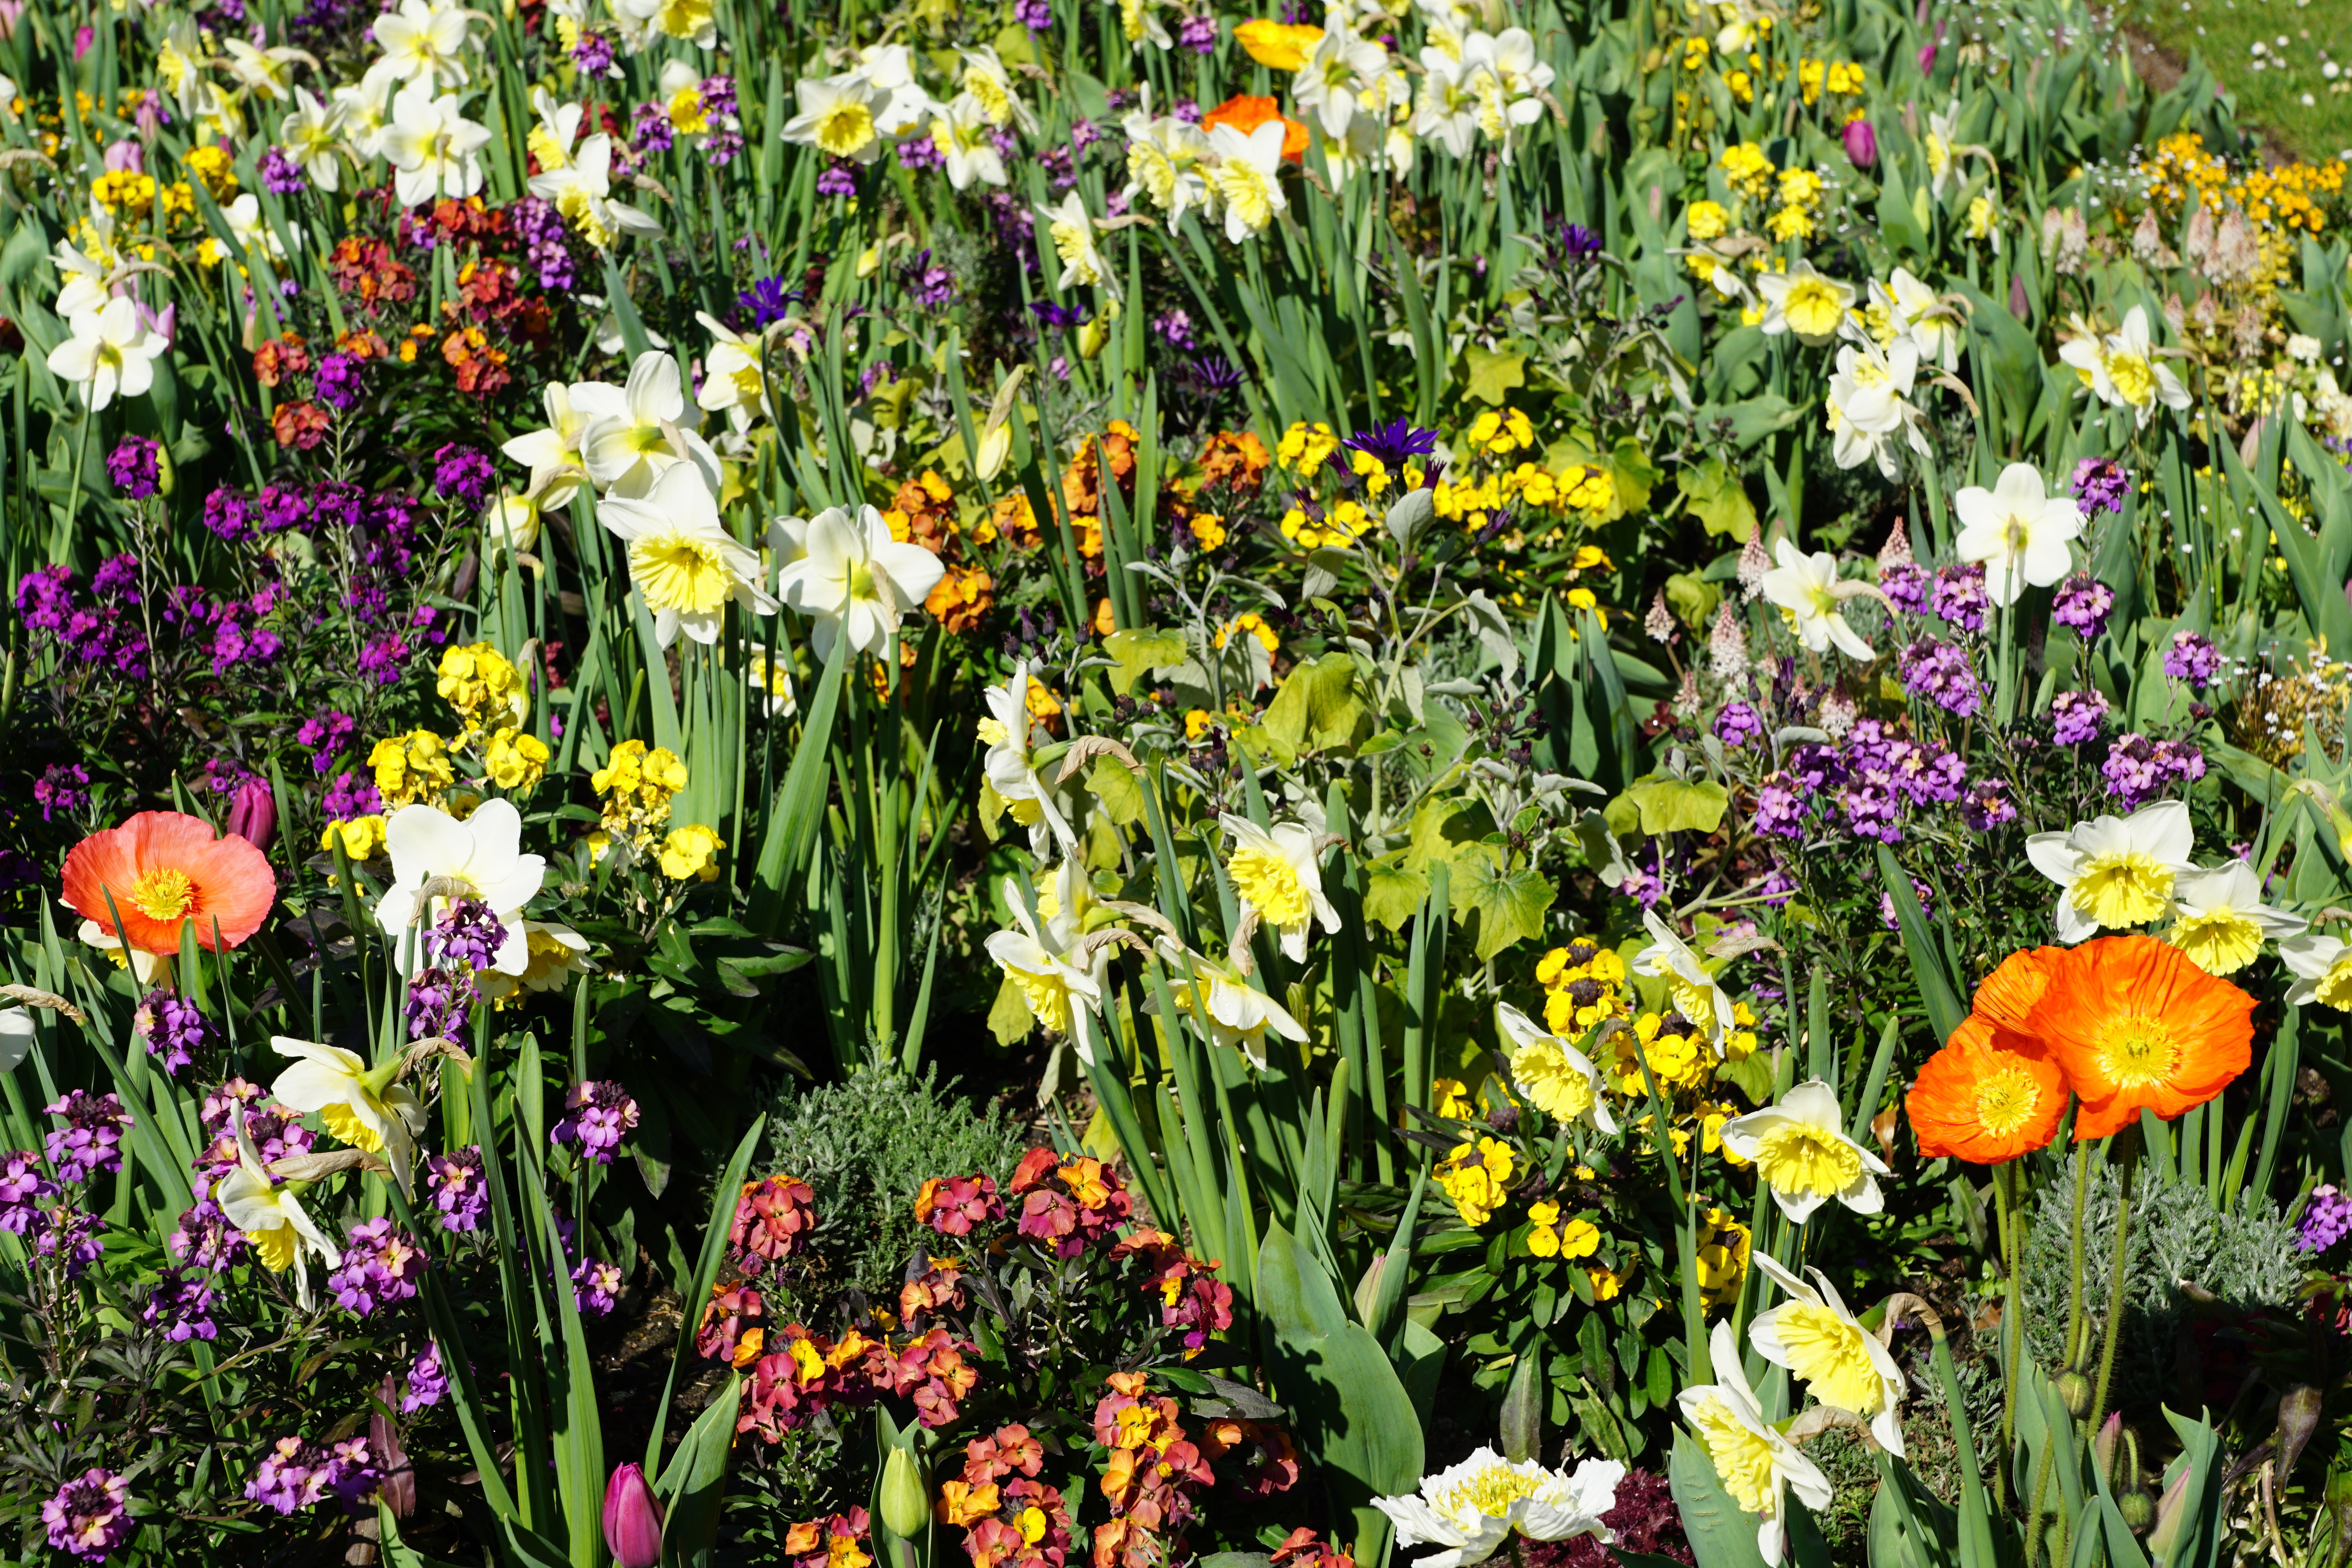
nature, blossom, plant, meadow, flower, bloom, spring, green, botany, garden, flora, wildflower, flowers, iris, narcissus, daylily, flowering plant, land plant, iris family